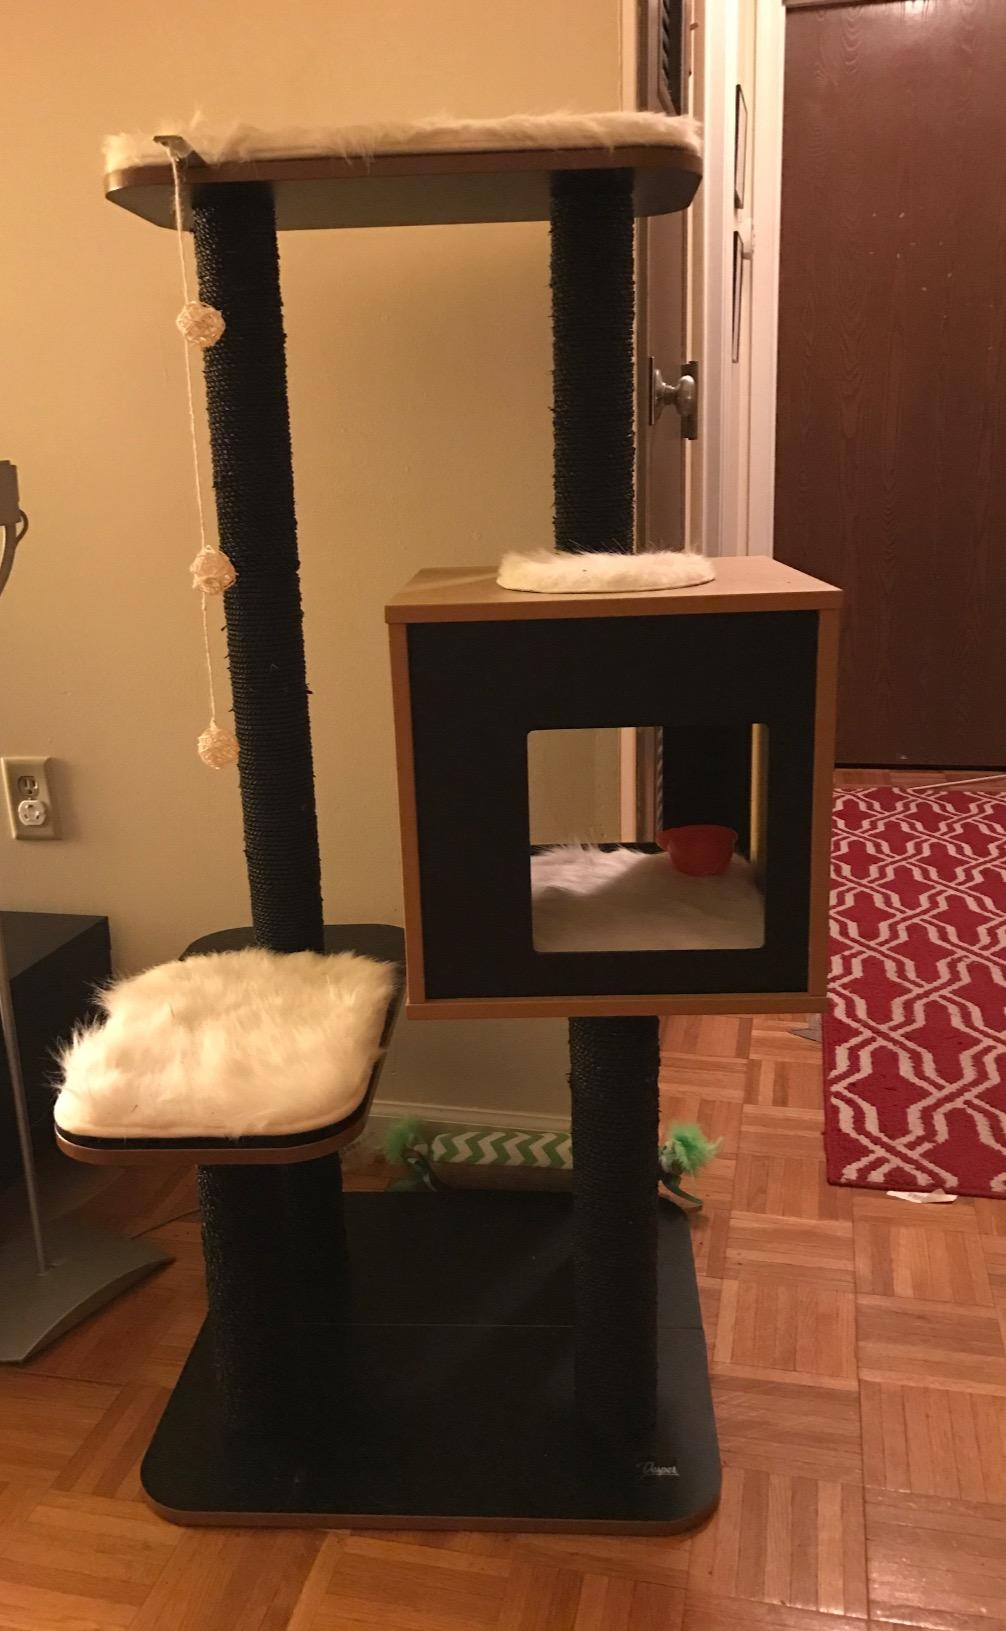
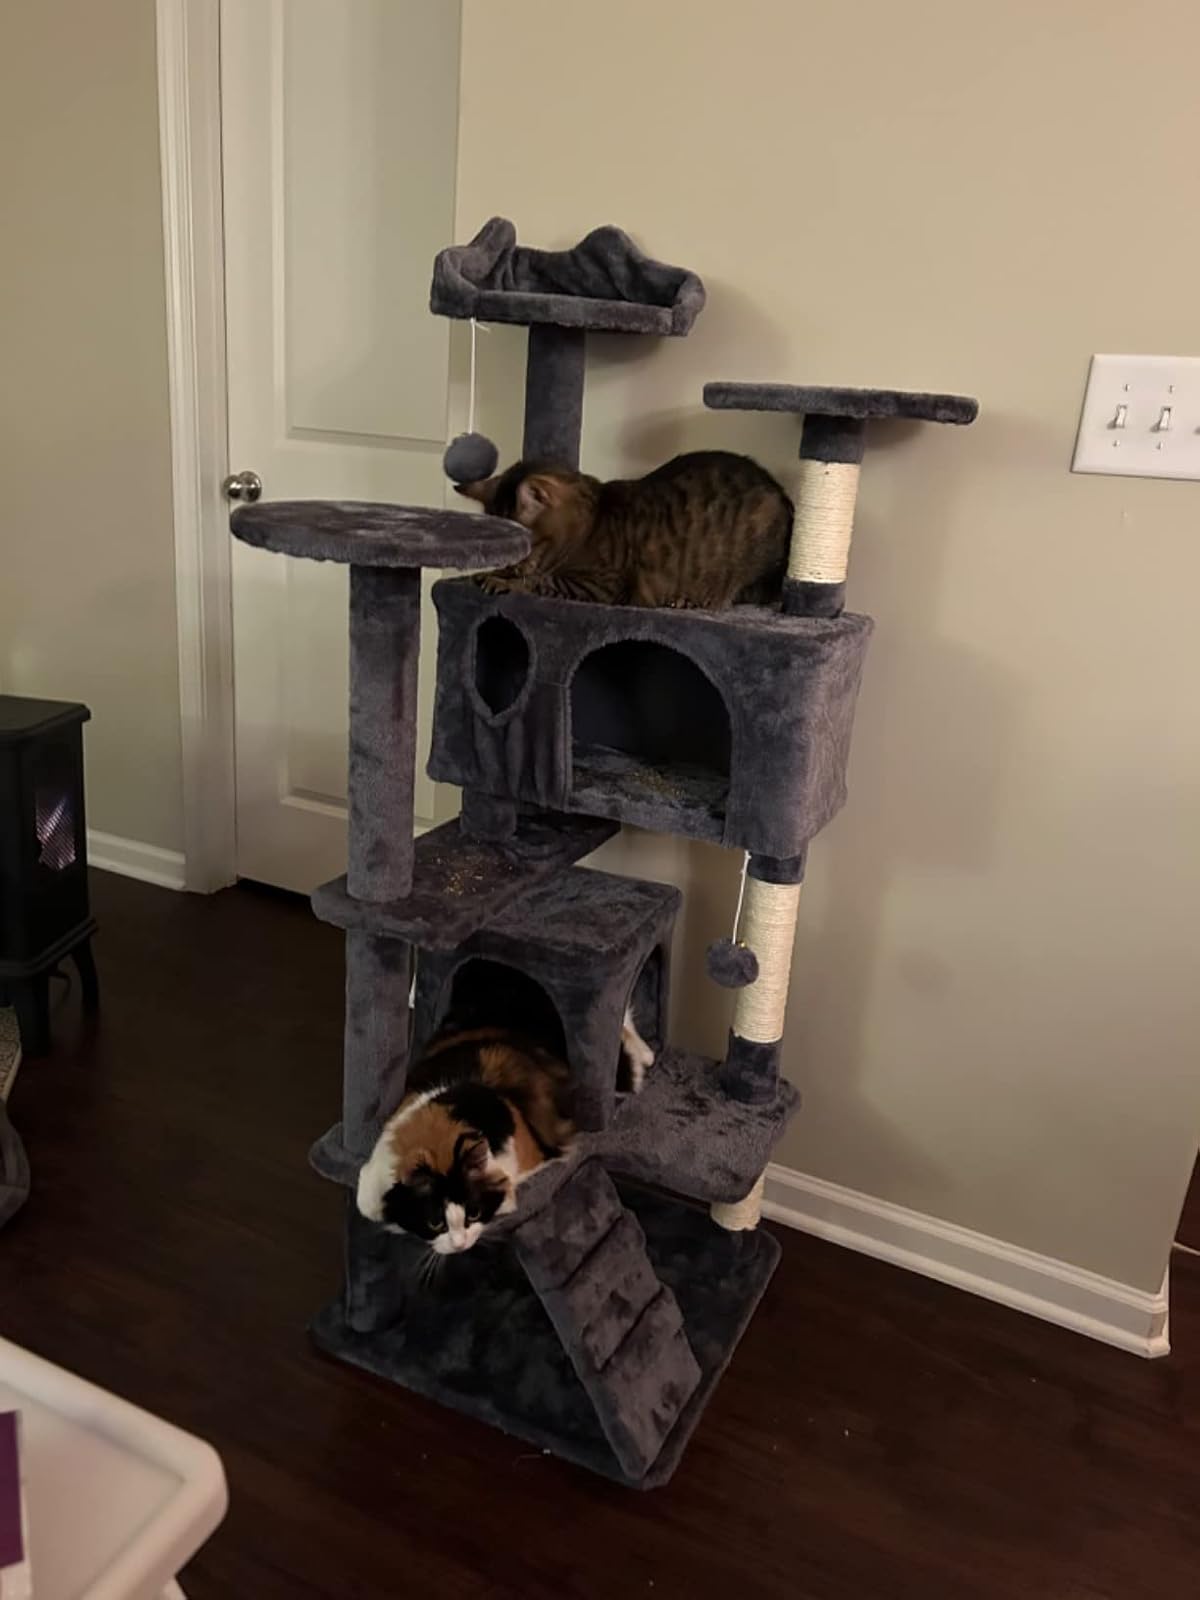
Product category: items_cat tree
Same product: no